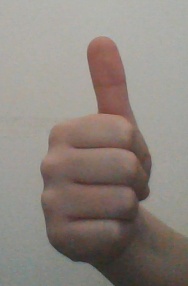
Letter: aleff